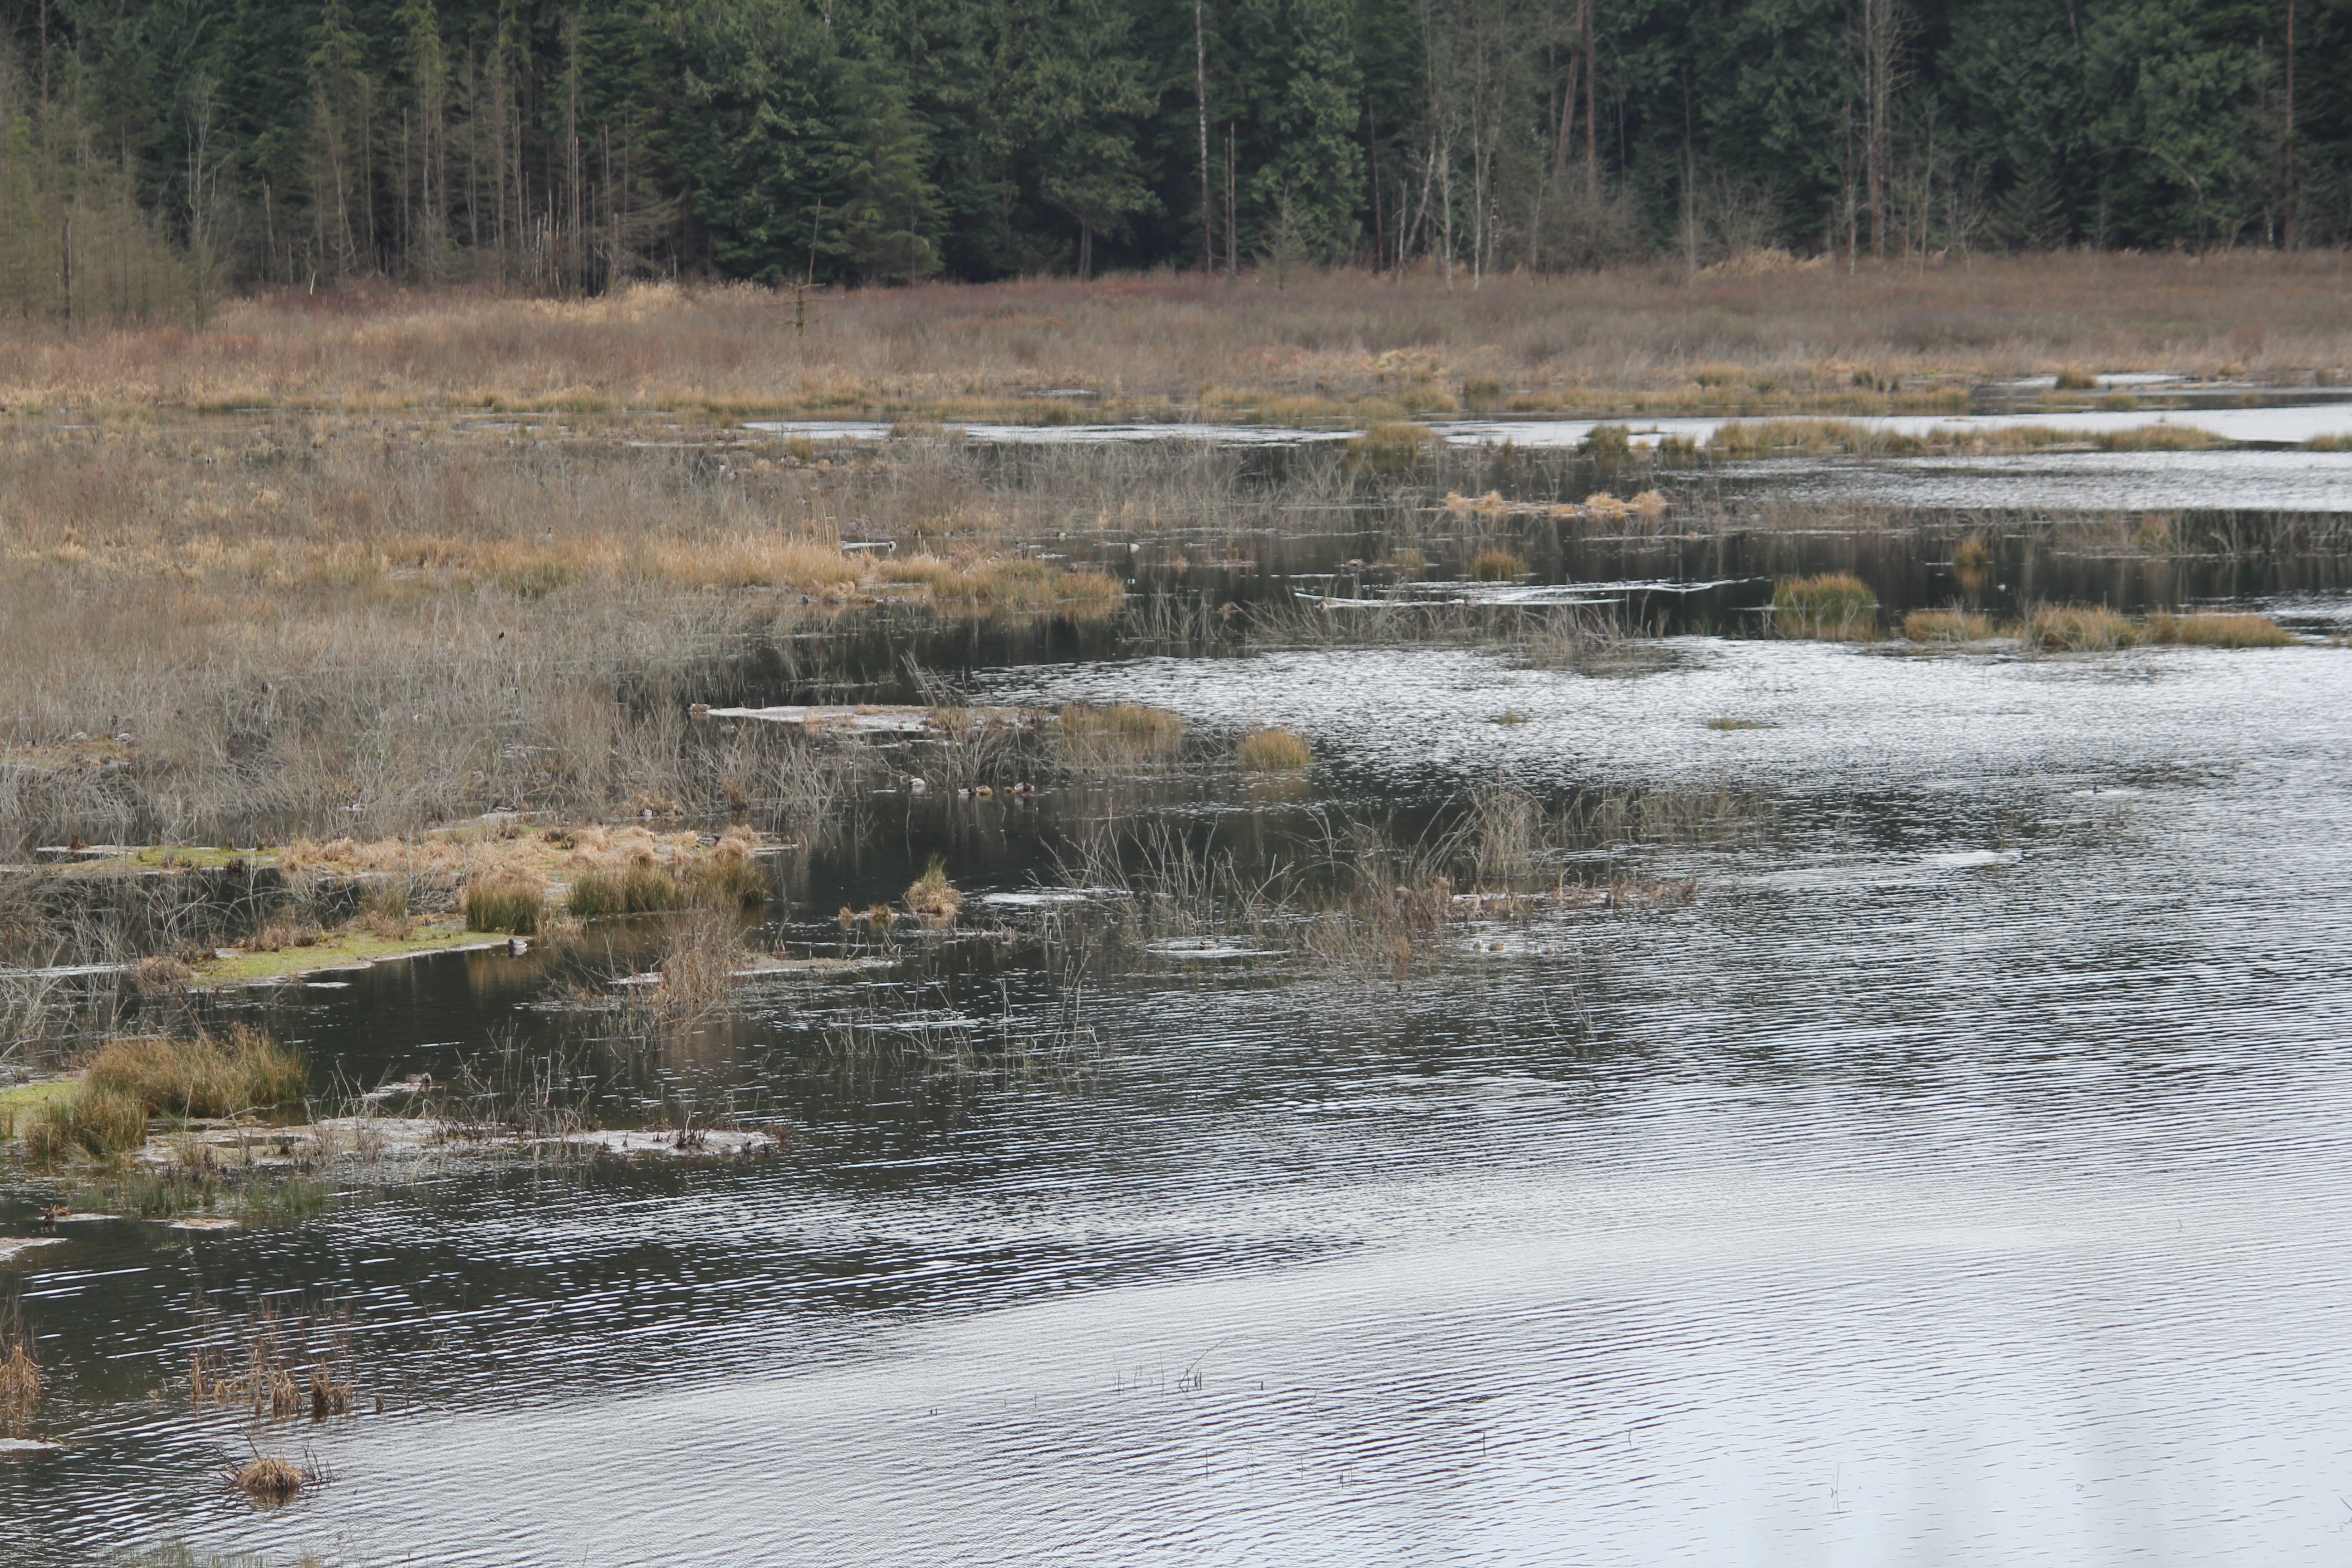
water, nature, marsh, snow, winter, lake, river, pond, stream, reflection, lagoon, vancouver, reservoir, waterway, wetland, habitat, loch, slough, atmospheric phenomenon